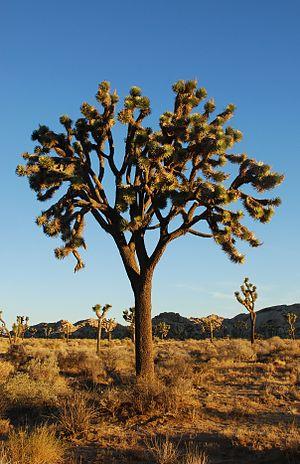
L’aridité est un phénomène climatique impliquant une pluviométrie faible. Dans les régions dites arides ou sèches, les précipitations sont inférieures à l'évapotranspiration potentielle. L'aridité étant une notion spatiale, une région peut être qualifiée d'aride et non une période. Elle est d'ailleurs marquée sur près de 30 % des terres continentales bien que répartie sur diverses latitudes. Il y a les zones arides zonales dues à la présence de la partie descendante des cellules de Hadley et les déserts non-zonaux dus à diverses causes. L’aridification est le changement de climat graduel ou brutal conduisant à une situation d'aridité.
Les xérophiles sont des organismes extrêmophiles vivants dans des milieux très pauvres en eau. Divers organismes, parmi lesquels des bactéries, des champignons, des plantes, des insectes, des nématodes et la crevette Artemia salina peuvent tolérer une dessiccation extrême.
La flore indigène des États-Unis comprend environ 17 000 espèces de plantes vasculaires, ainsi que des dizaines de milliers d'autres espèces d'autres plantes et organismes apparentés aux plantes comme les algues, les lichens et autres champignons et mousses. Environ 3 800 espèces de plantes vasculaires non indigènes supplémentaires sont enregistrées comme établies hors de la culture aux États-Unis, ainsi qu'un nombre beaucoup plus faible de plantes non vasculaires non indigènes et de plantes apparentées. Les États-Unis possèdent l'une des flores tempérées les plus diversifiées au monde, comparable uniquement à celle de la Chine.